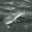
Label: shrew